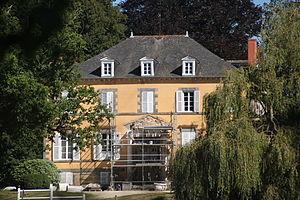
Château de Québriac, face ouest (visible de la route), en Ille-et-Vilaine (France) This building is inscrit au titre des Monuments Historiques. It is indexed in the Base Mérimée, a database of architectural heritage maintained by the French Ministry of Culture,
Québriac est une commune française située dans le département d'Ille-et-Vilaine en région Bretagne, peuplée de 1 579 habitants.
Le château de Québriac est un édifice de la commune de Québriac, dans le département d’Ille-et-Vilaine en région Bretagne.
Cet article recense les bâtiments protégés au titre des monuments historiques d’Ille-et-Vilaine, en France.